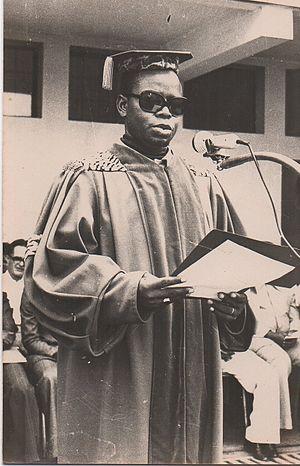
Tshimanga wa Tshibangu
Zacharie Tshimanga Wa Tshibangu était un historien et universitaire congolais né le 4 octobre 1941 à Musefu.